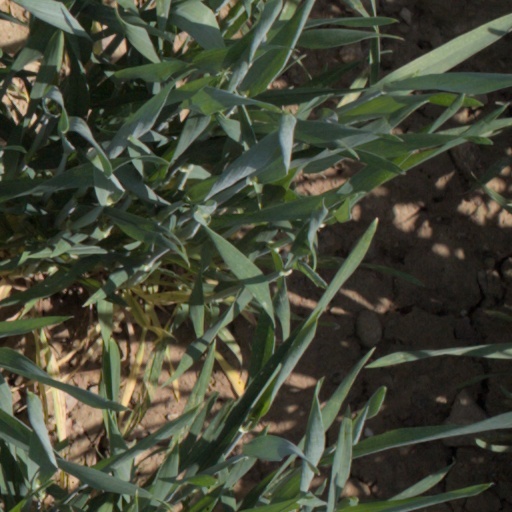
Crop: wheat